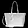
Label: Bag